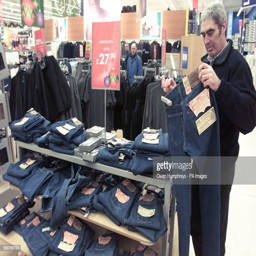
a customer with jeans at the store .